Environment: real
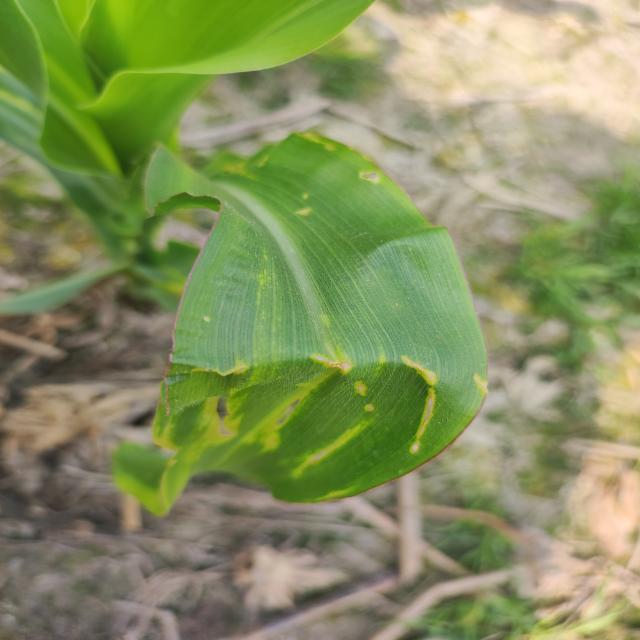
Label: fall_armyworm